Rachel, wife of Rabbi Akiva

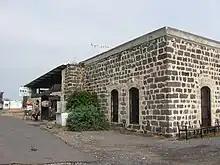
Ohel over the tomb of Rachel, wife of Rabbi Akiva, in Tiberias

Rachel's date of death is unknown. Her Yom Hillula (annual commemoration of death) has been arbitrarily set on the third day of Passover.